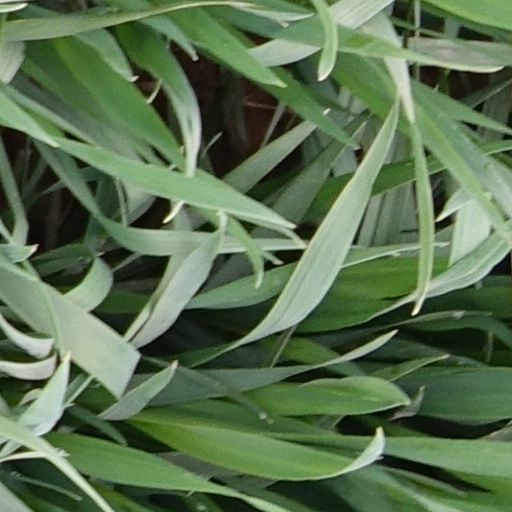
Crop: wheat